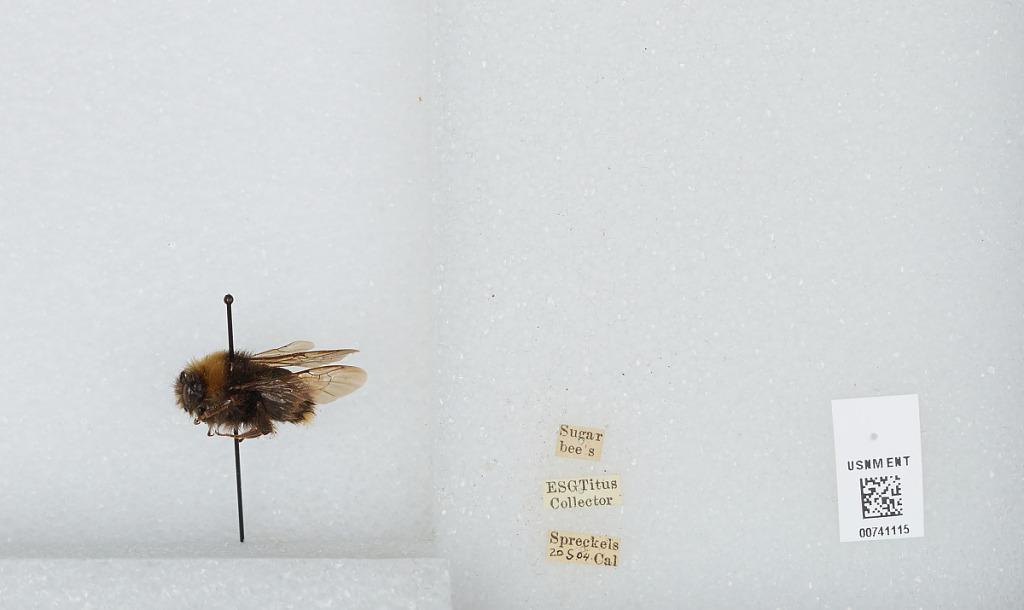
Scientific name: Bombus (Bombus) occidentalis Greene
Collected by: E. Titus
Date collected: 1904-5-20
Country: United States
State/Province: California
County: Monterey
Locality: Spreckels
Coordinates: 36.6219, -121.647